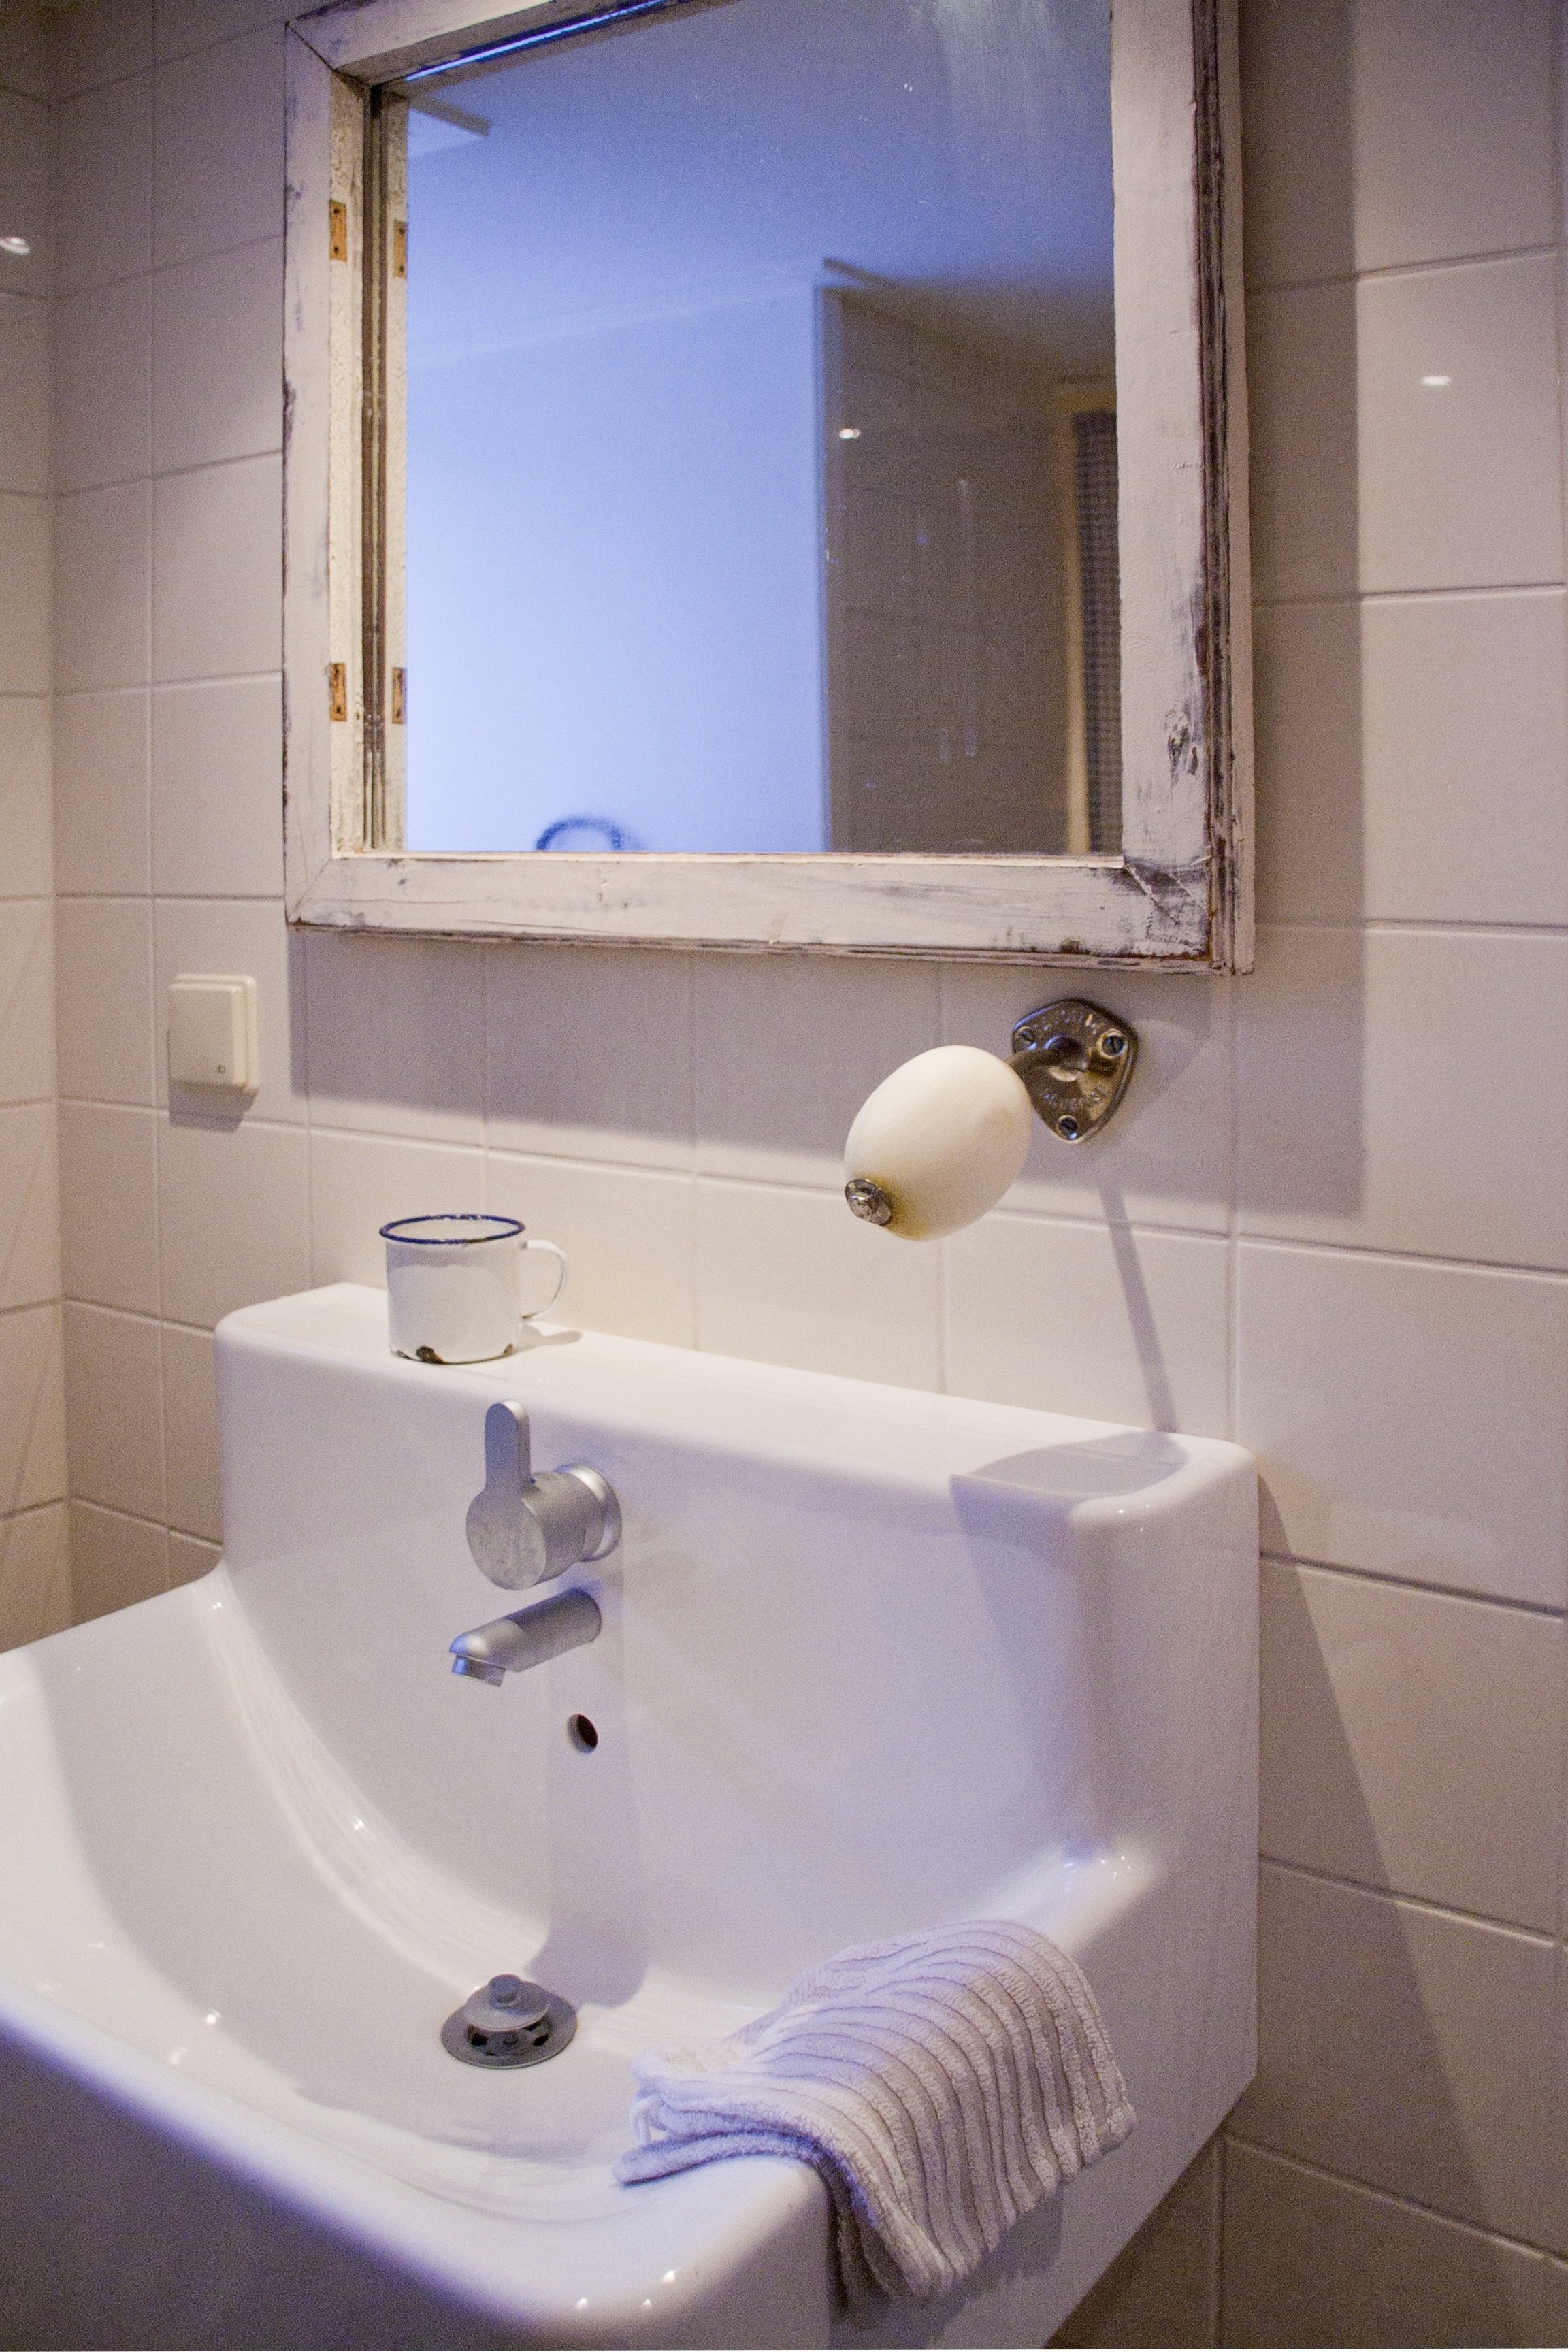
floor, home, swimming pool, property, sink, room, apartment, bathtub, bathroom, bidet, plumbing fixture, antique look